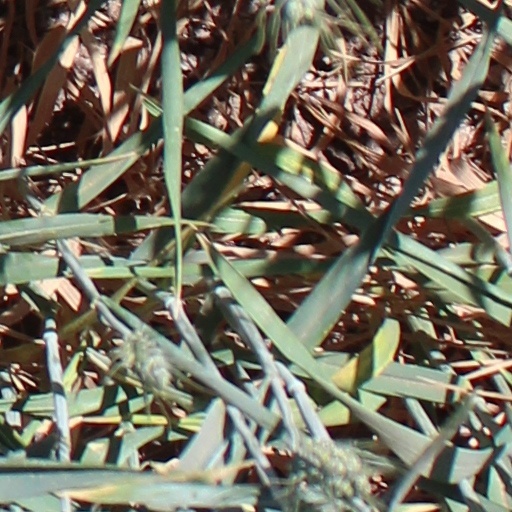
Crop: wheat